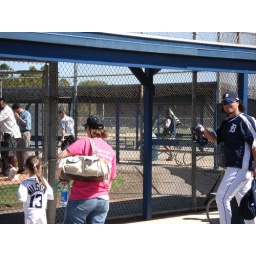
Mags waving...the lady in the pink is Vance Wilson's wife and the girl in the jersey is his daughter.